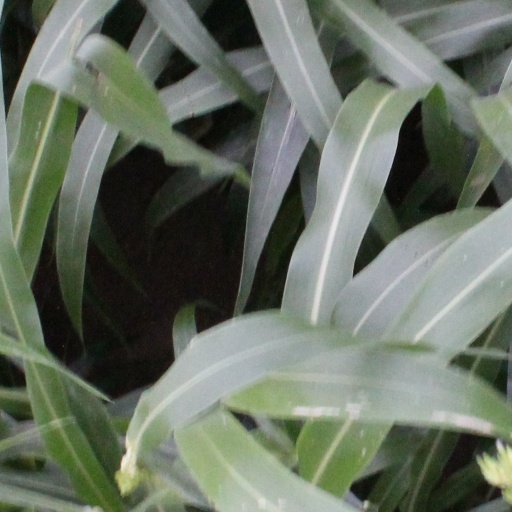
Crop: sorghum